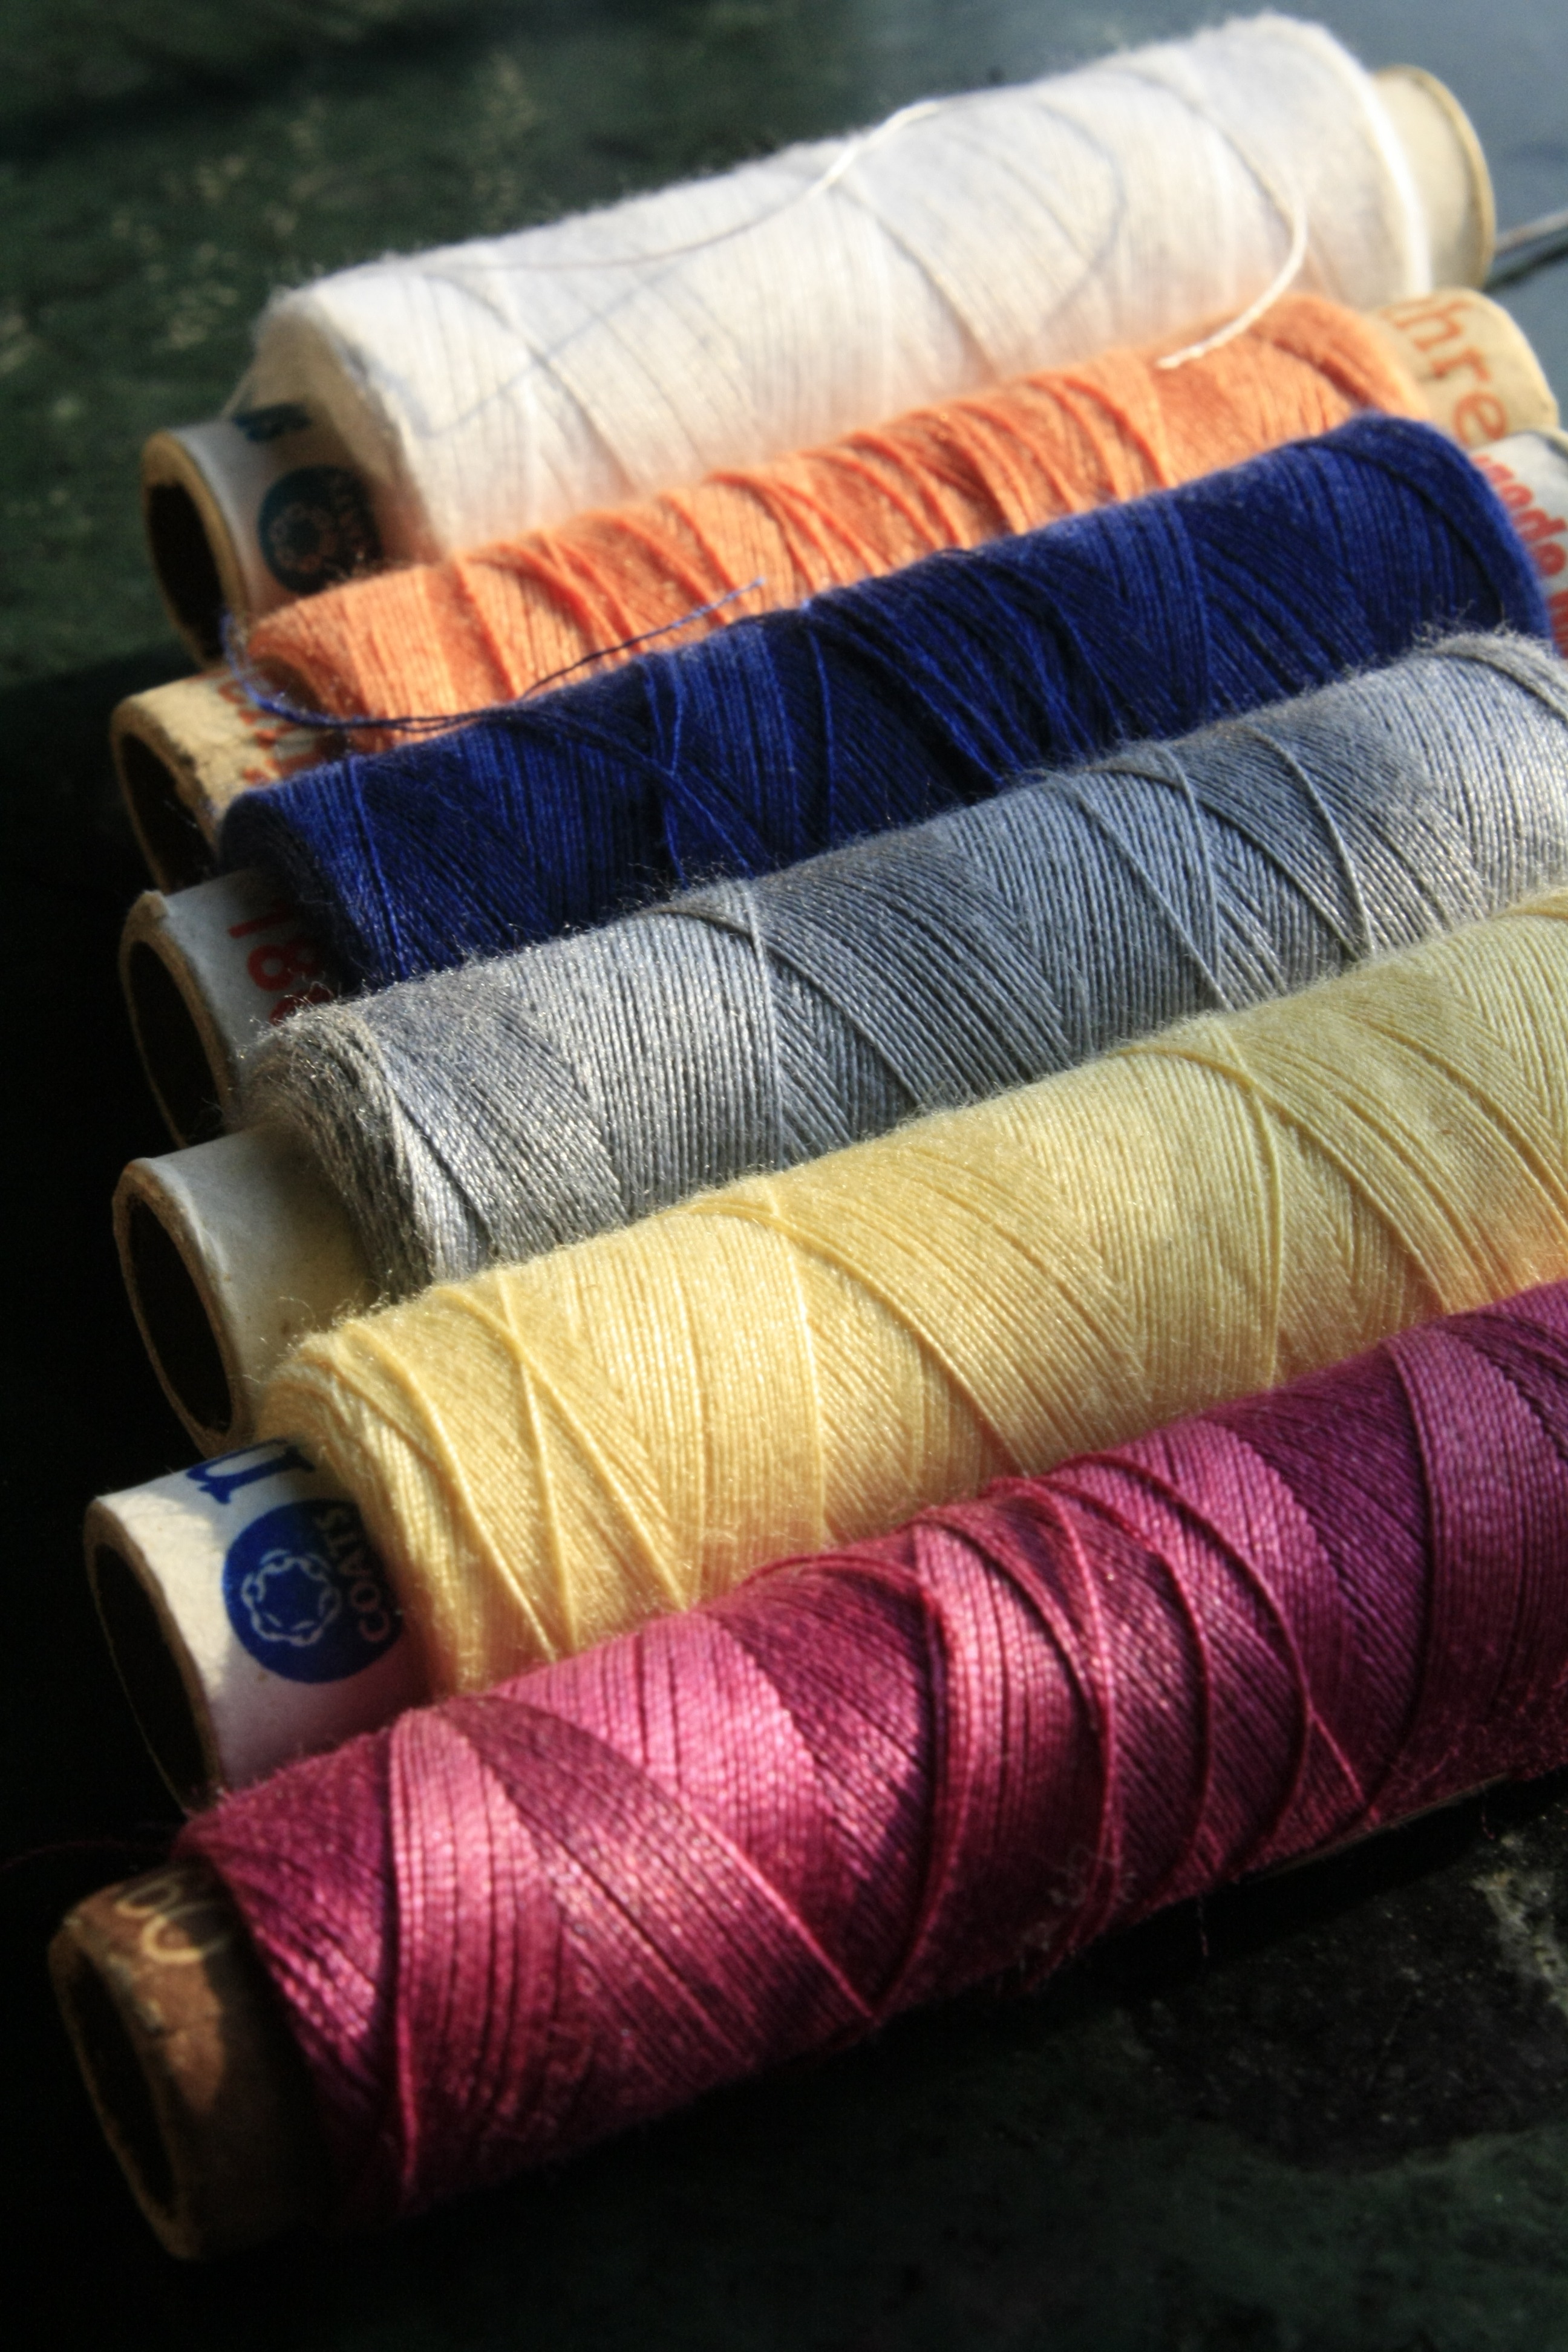
color, colorful, wool, material, reel, sewing, spool, thread, bobbin, textile, art, stitch, threads, stiching, bed sheet